AGM-53 Condor

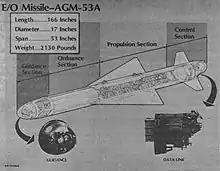
Diagram of the AGM-53A Condor tactical missile.

The Condor was to be a long-range missile to be used for high-precision stand-off attacks. The missile was launched by the strike aircraft from a distance of up to to the general target area. When the AGM-53 approached the expected target position, the image of the TV camera in the missile's nose was transmitted back to the operator in the launching aircraft. The operator could switch between wide and narrow field-of-view images to find a suitable target.